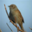
Label: bird